Glashow resonance

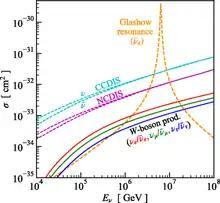
Cross sections between neutrinos and O for W-boson production, compared to those for charged-current (CC) and neutral current (NC) deep inelastic scattering (DIS), and the predicted Glashow resonance.

The threshold antineutrino energy for this process (for the electron at rest in the laboratory frame) is given by the formula